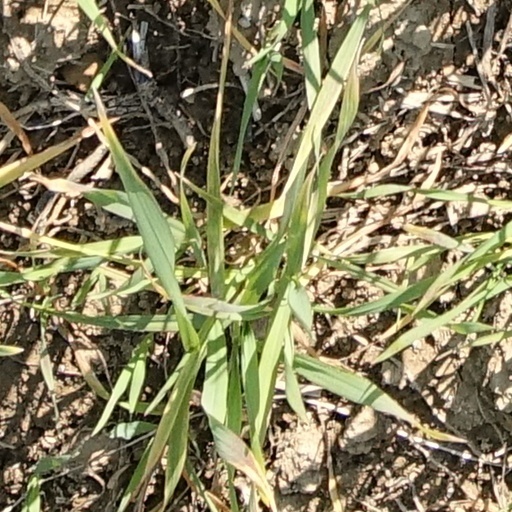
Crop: wheat